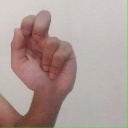
अक्षर: ढ